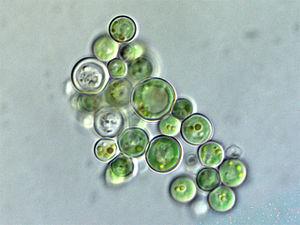
Cyanidium est un genre d’algues rouges de la famille des Cyanidiaceae.